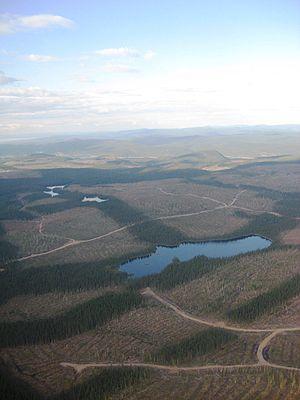
Aperçu des coupes effectuées par Kruger sur l'île René-Levasseur.
Les engins forestiers sont les véhicules et matériels mécaniques spécifiquement destinés au travail en forêt
Les forêts au Québec recouvrent 761 100 km², soit 46 % de la superficie totale de la province. En guise de comparaison, la superficie des forêts québécoises est supérieure à la superficie totale de la France. Les terrains forestiers productifs, soit les forêts accessibles pour la récolte forestière, ont une superficie de 424 114 km². La forêt privée correspond à 16 % de la superficie forestière productive. Considérant les exclusions, la superficie de la forêt publique destinée à la production forestière est de 261 533 km².
La connectivité écologique désigne la connexion fonctionnelle et effective nécessaire au fonctionnement, à la stabilité et à la résilience des écosystèmes sur le long terme.
La sylviculture est l'activité et l'ensemble des méthodes et pratiques par lesquelles le « sylviculteur » agit sur le développement, la gestion et la mise en valeur d'une forêt ou d'un boisement pour en obtenir un bénéfice économique et/ou certains services profitables à la société.
L'île René-Levasseur, deuxième plus grande île du Québec, est une île artificielle créée par la montée des eaux provoquée par la construction du barrage Daniel Johnson en 1970. Elle se trouve donc entourée des eaux du réservoir Manicouagan.